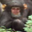
Label: chimpanzee